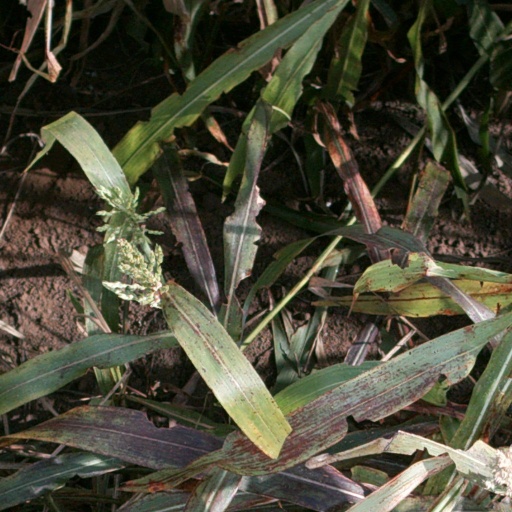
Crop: sorghum